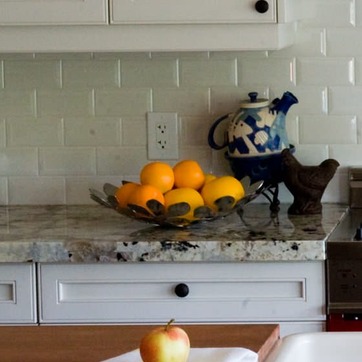
Material: food